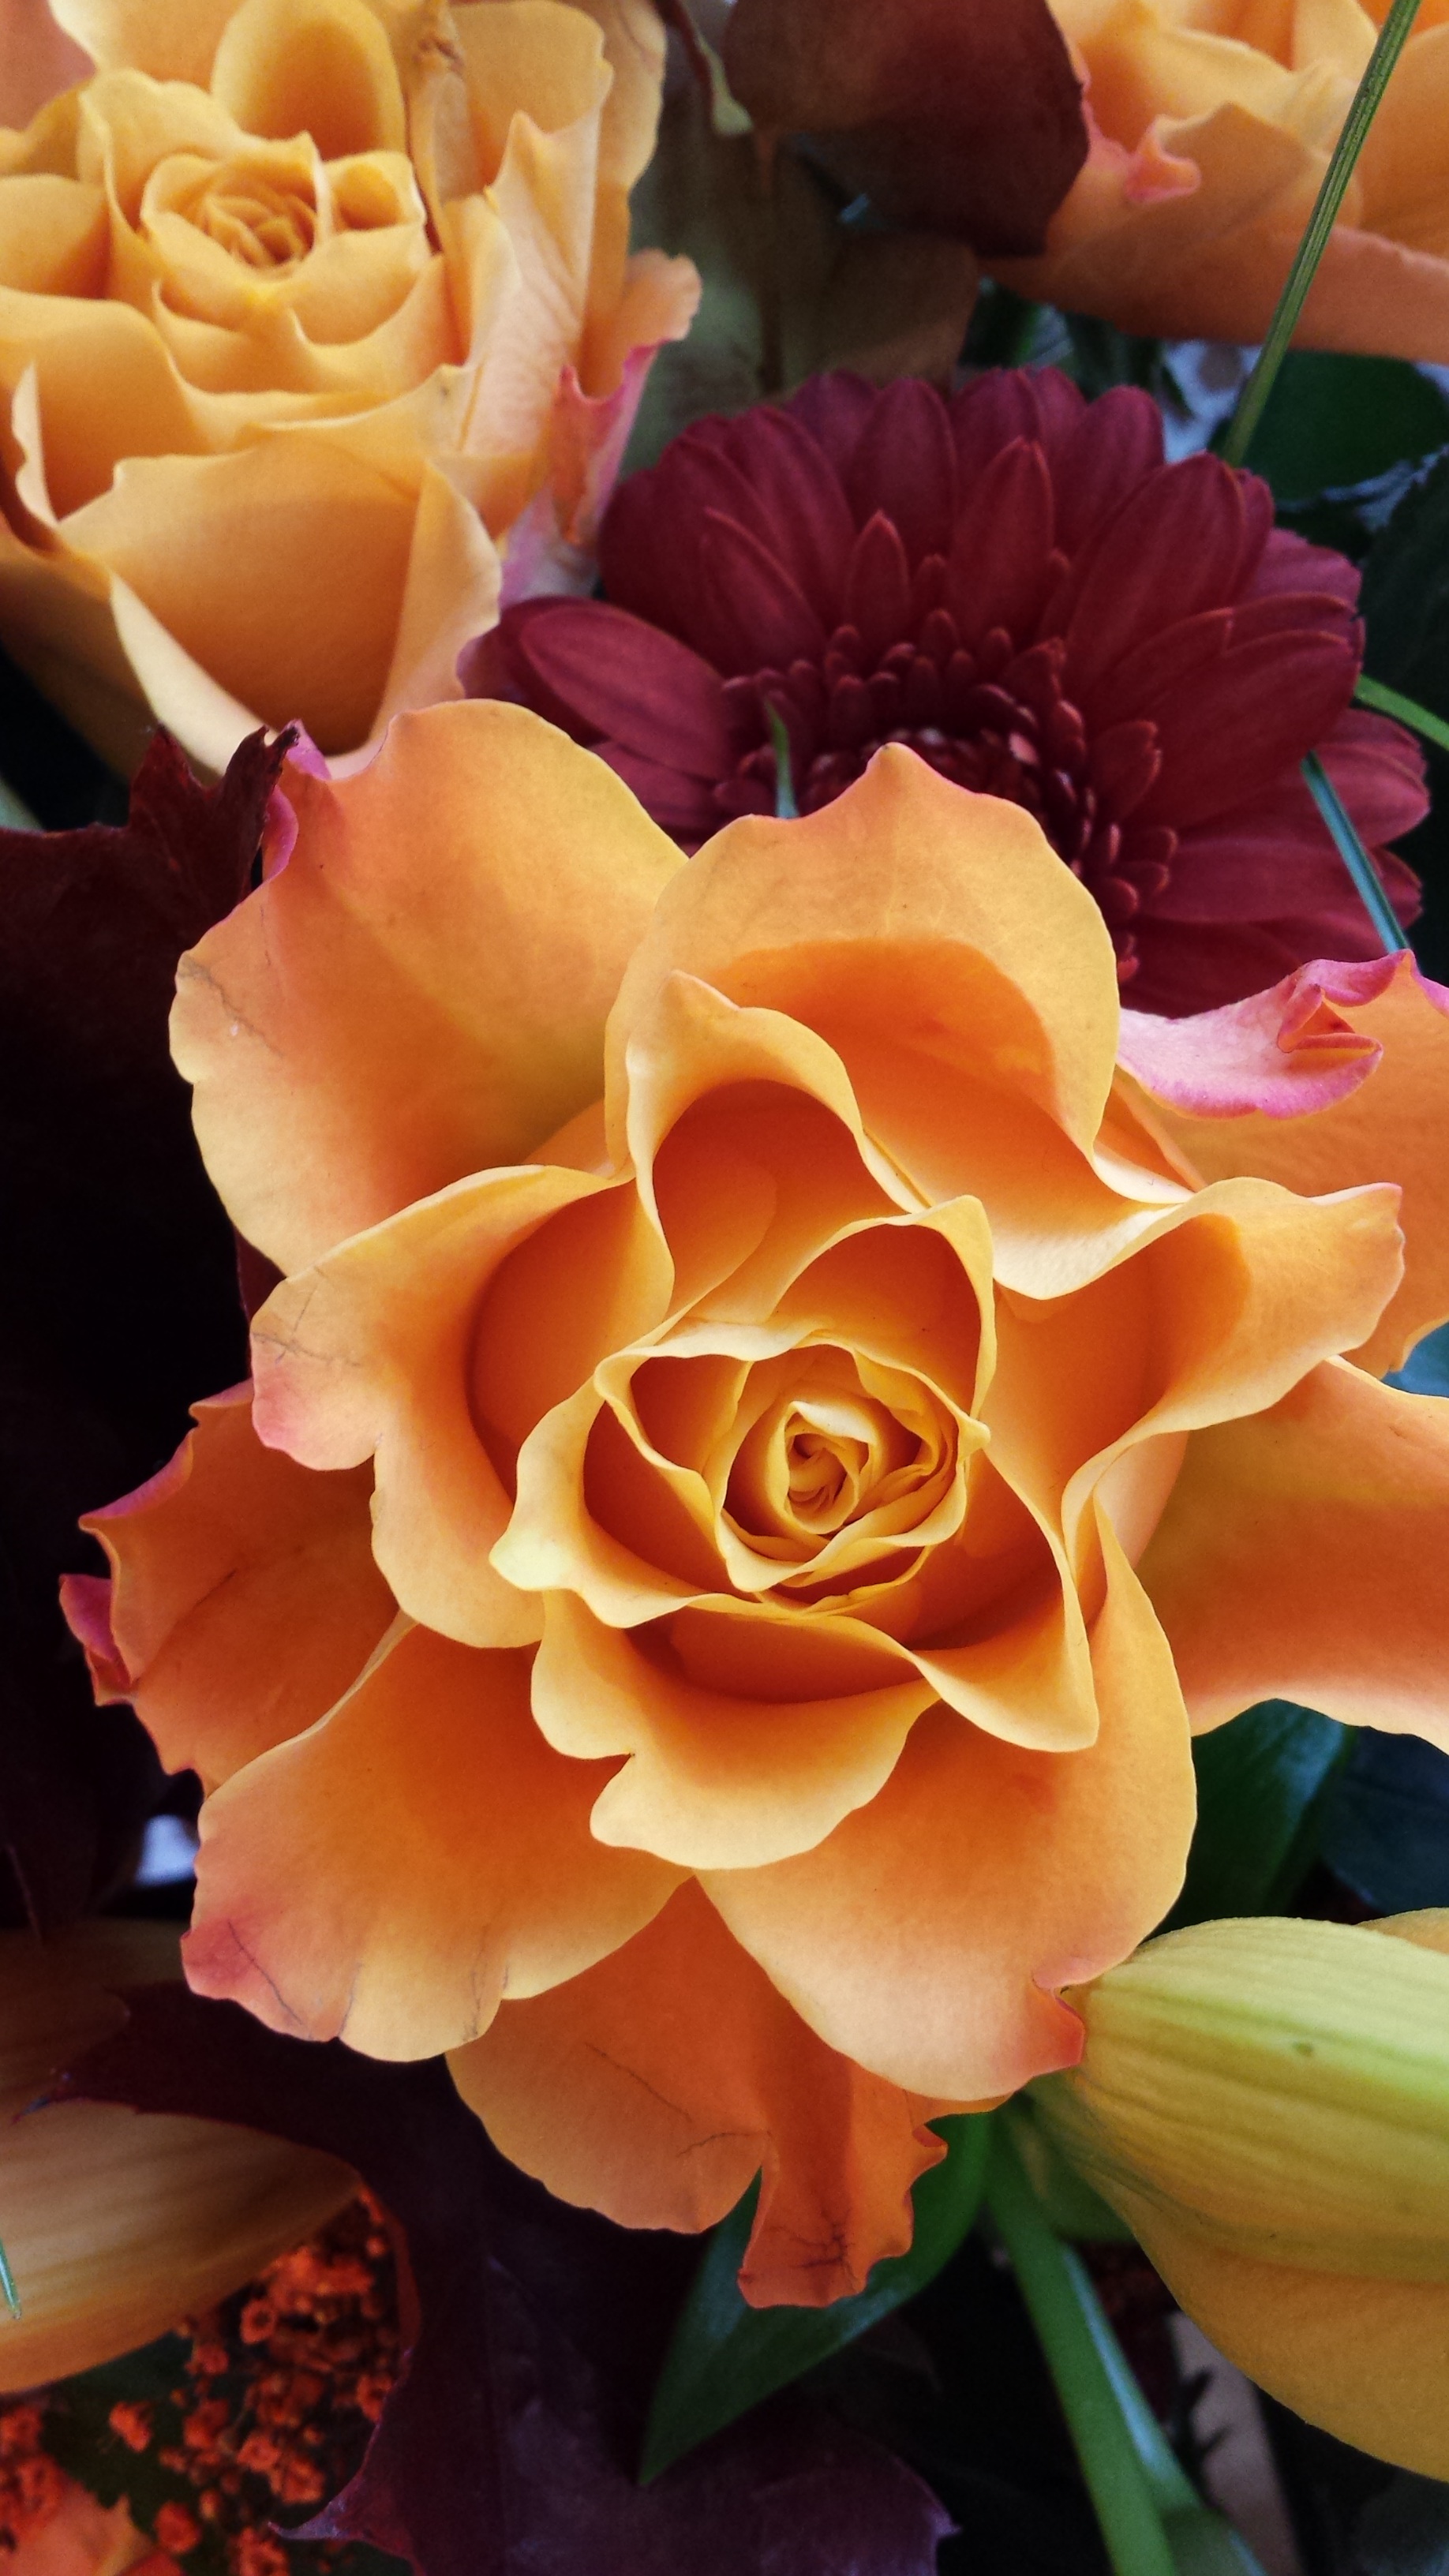
plant, flower, petal, bouquet, rose, yellow, pink, flora, floristry, ros, macro photography, flowering plant, garden roses, rose family, flower bouquet, cut flowers, floral design, land plant, flower arranging